Milton Krasner

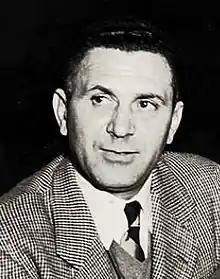
Milton R. Krasner on the set of "The Egg and I" (1947)

Milton R. Krasner, A.S.C. (February 17, 1904 – July 17, 1988) was an American cinematographer who won an Academy Award for "Three Coins in the Fountain" (1954).